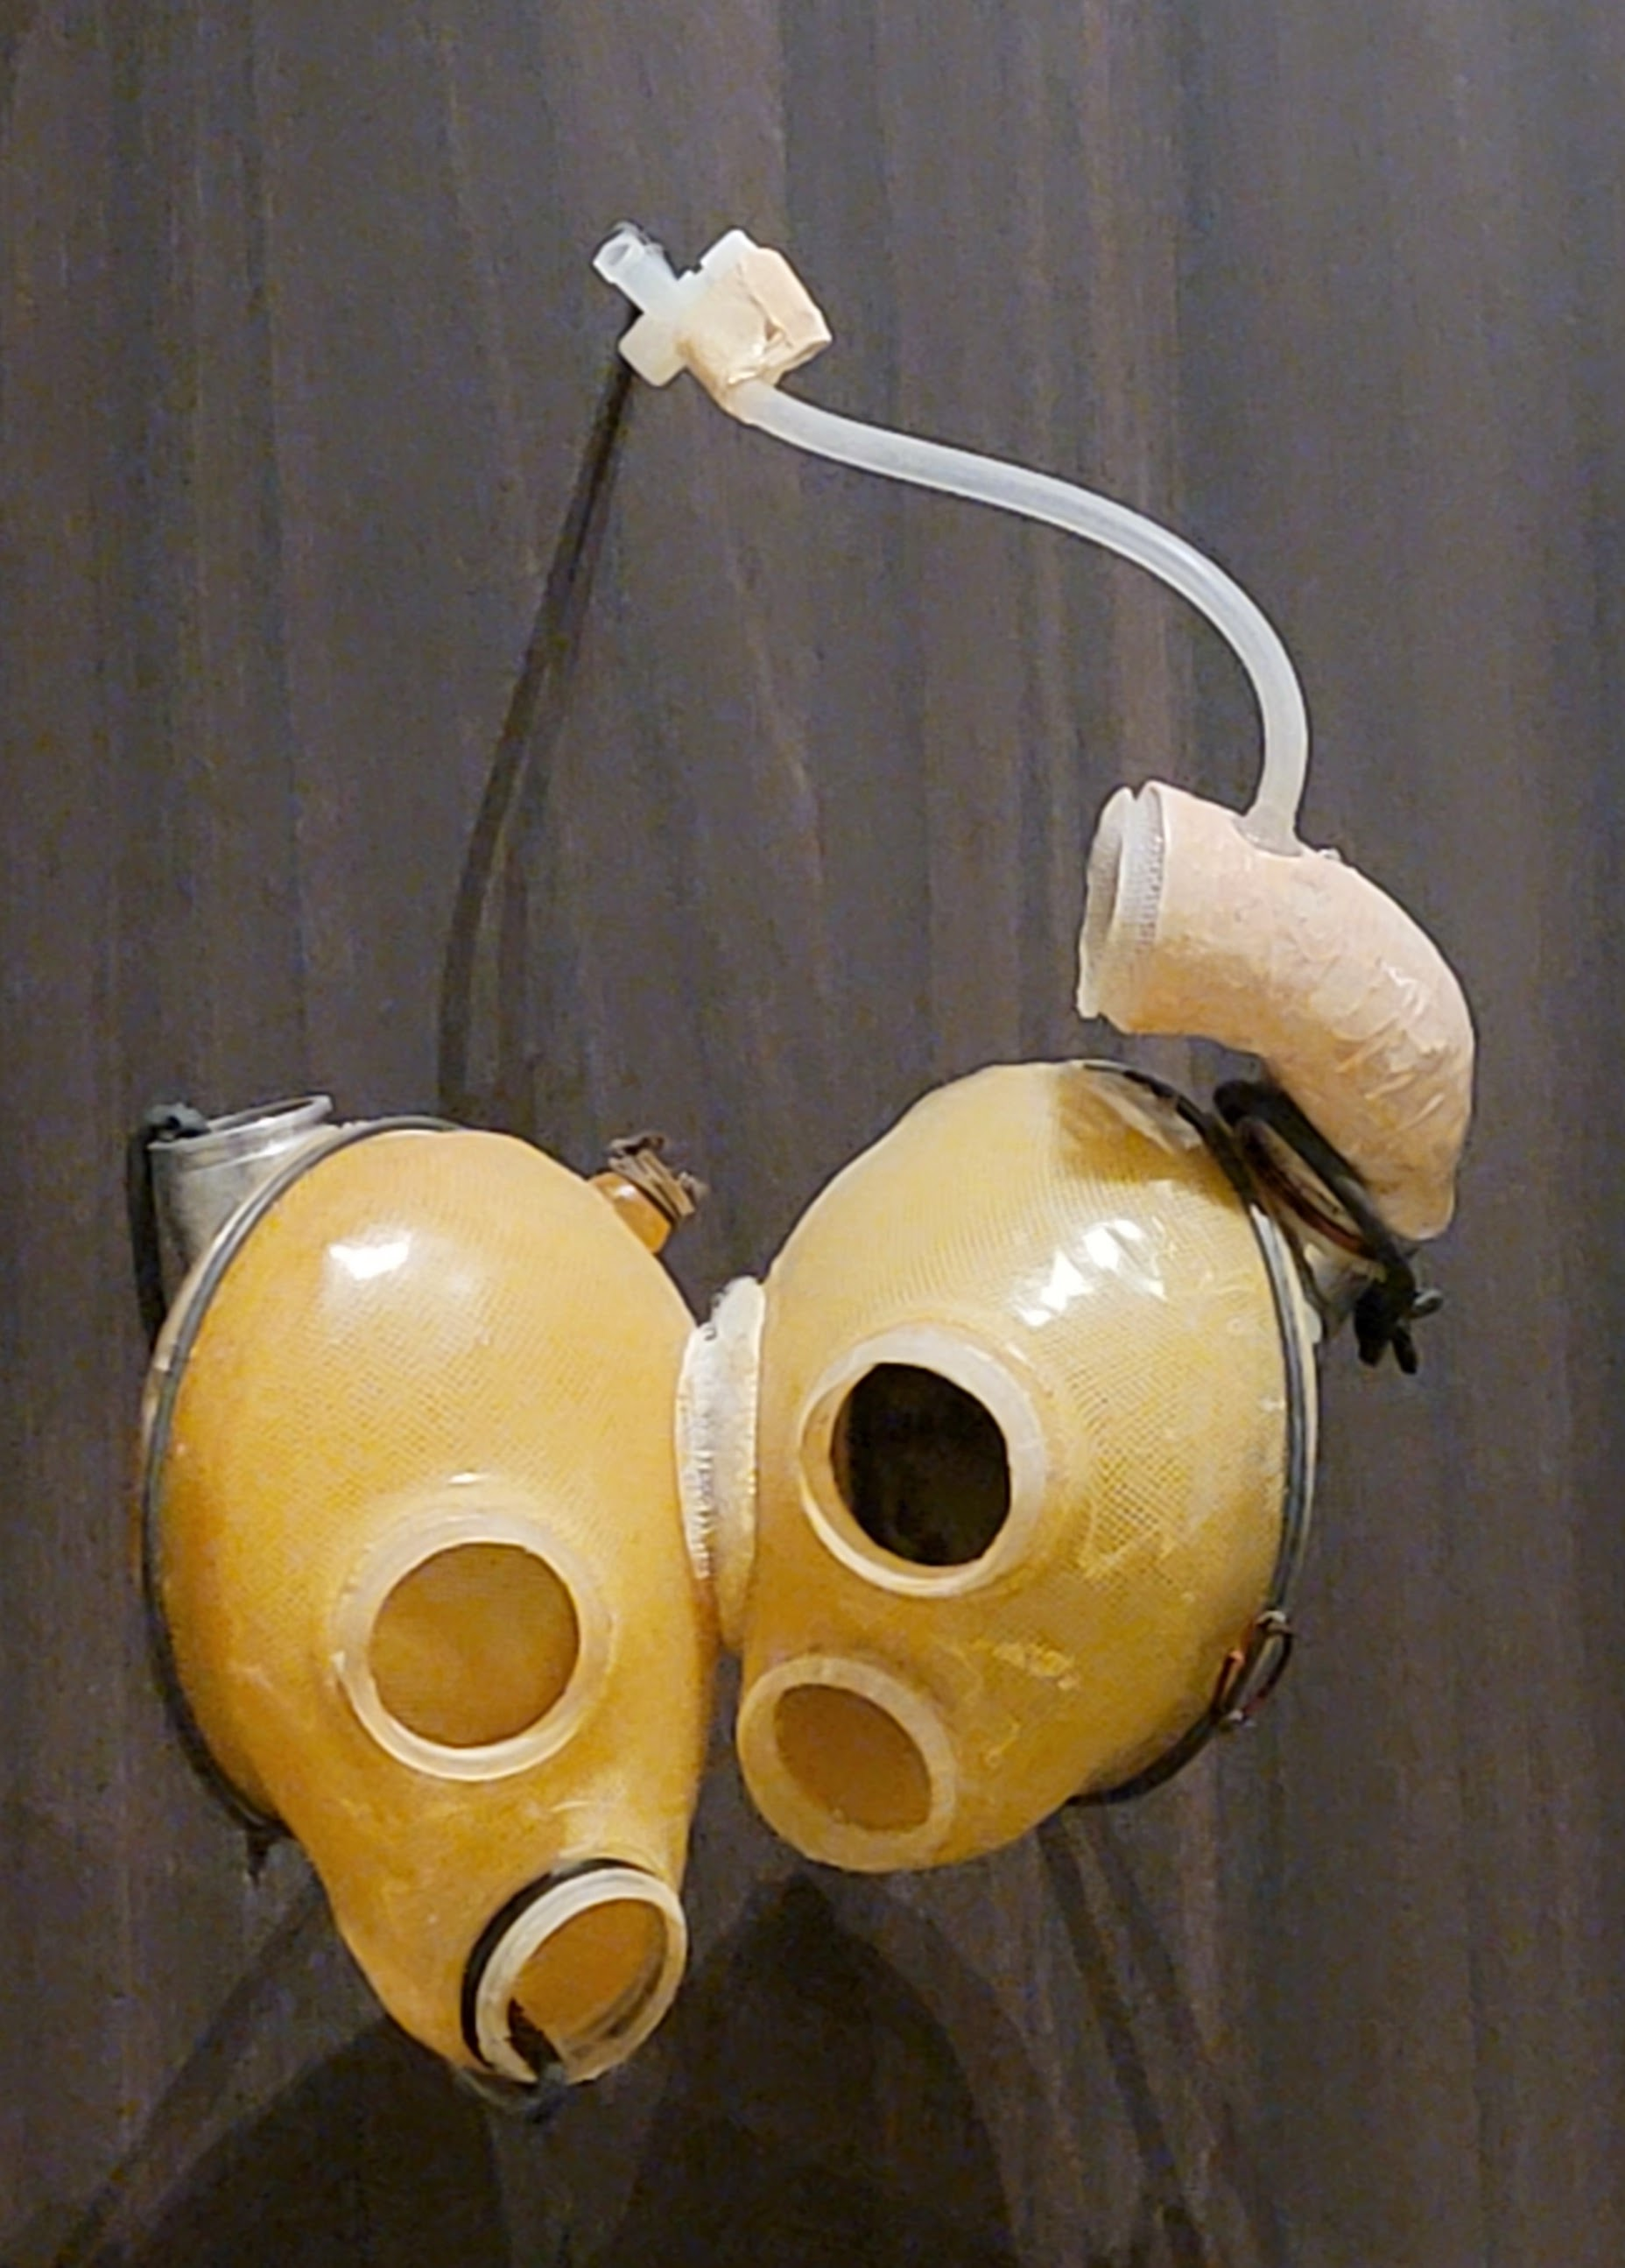
A prototype of the Jarvik-7 artificial heart at the National Museum of Amercian History
Specialty: implants
Anatomy: chest/thorax
Image credit: Votpuske